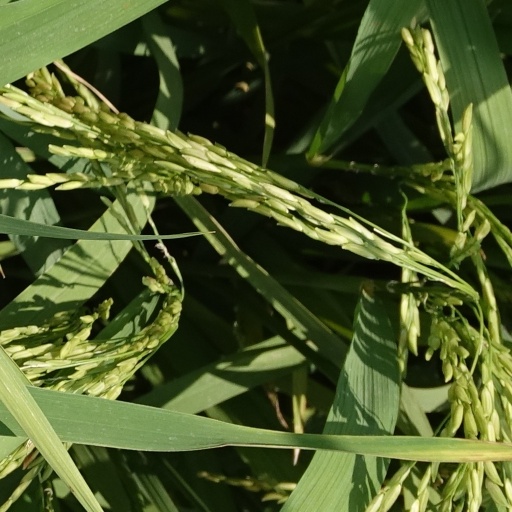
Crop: rice